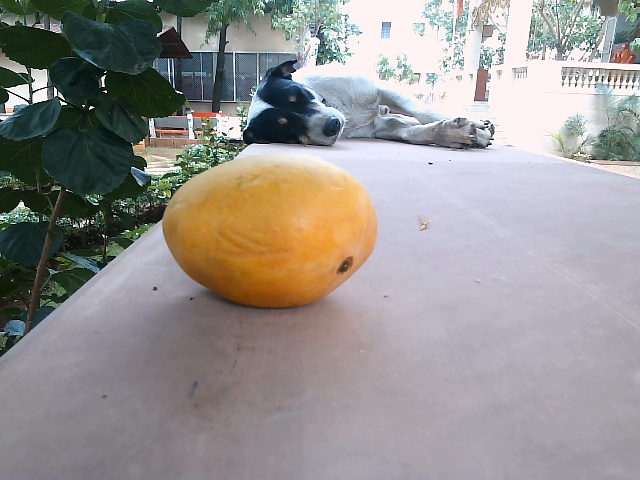
Label: Ripe_Mango